Paintbrush

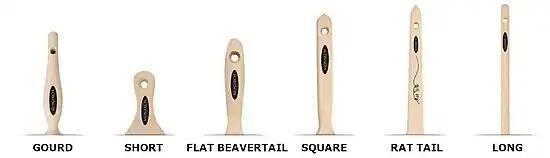
Brush handle styles

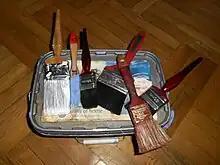
Decorators' brushes

The sizes of brushes used for painting and decorating.